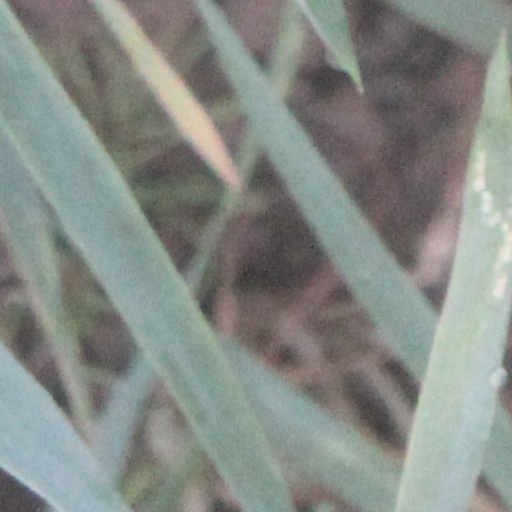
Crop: wheat